Qatar Emiri Air Force

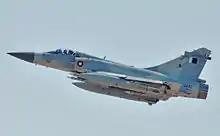
A Mirage 2000-5 of the QEAF during the 2011 Libya intervention.

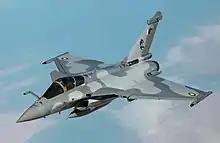
A Rafale fighter aircraft flies above Qatar after receiving fuel

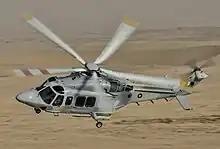
An AW139 flies during the QEAF Lahoub exercise

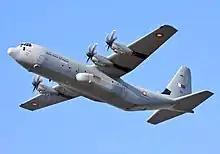
A C-130J flies over head

Previous notable aircraft operated consisted of the Mirage 2000, Westland Commando, Hawker Hunter, Dassault Mirage F1, Piper PA-34 Seneca, Boeing 707, Boeing 727, Westland Whirlwind, Britten-Norman Islander, and the Aérospatiale SA 330 Puma helicopter.